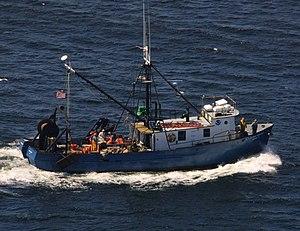
Le RV Gloria Michelle, est un navire de recherche halieutique de la flotte de la NOAA et plus spécifiquement du service de la National Marine Fisheries Service depuis 1980. Avant sa carrière à la NOAA, c'était un crevettier commerciale qui est entré en possession du gouvernement des États-Unis après sa saisie pour avoir transporté de la marijuana. Enregistré sous le numéro NOAA F7201, Gloria Michelle mène des opérations dans les eaux côtières le long de la côte nord-est de l'Amérique du Nord.